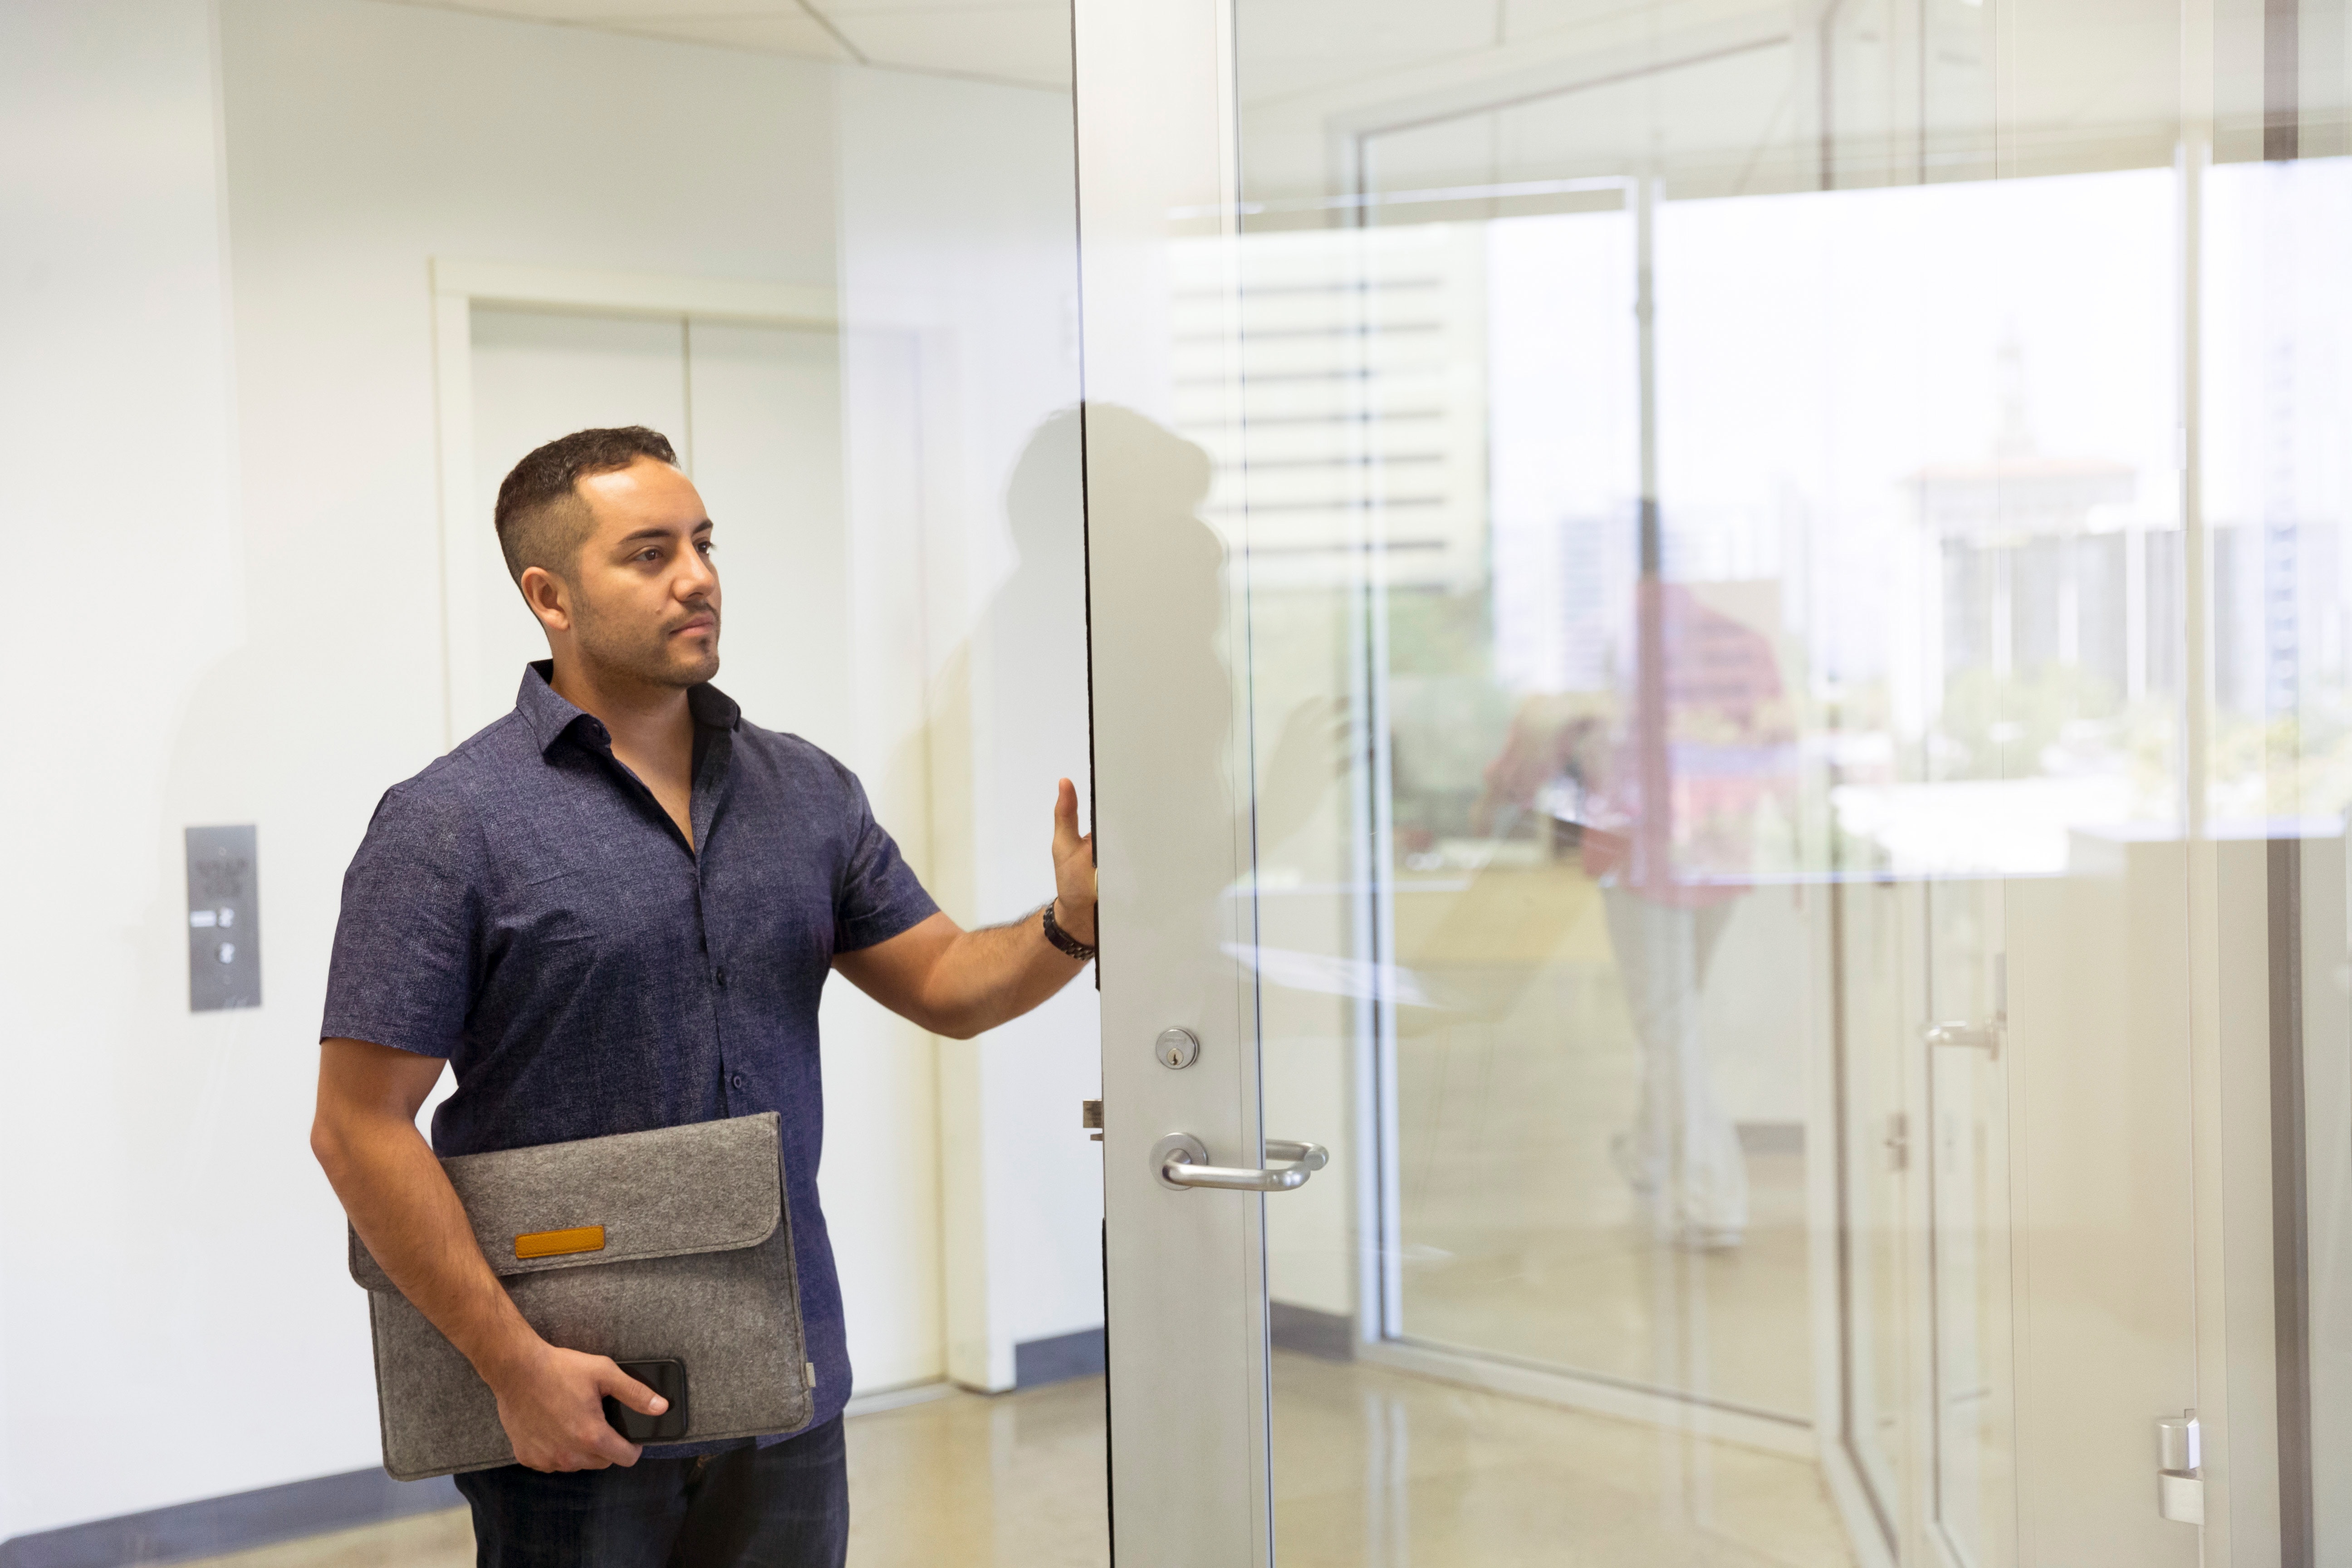
product, door, room, design, job, glass, floor, architecture, interior design, flooring, plant, white collar worker, window, house, businessperson